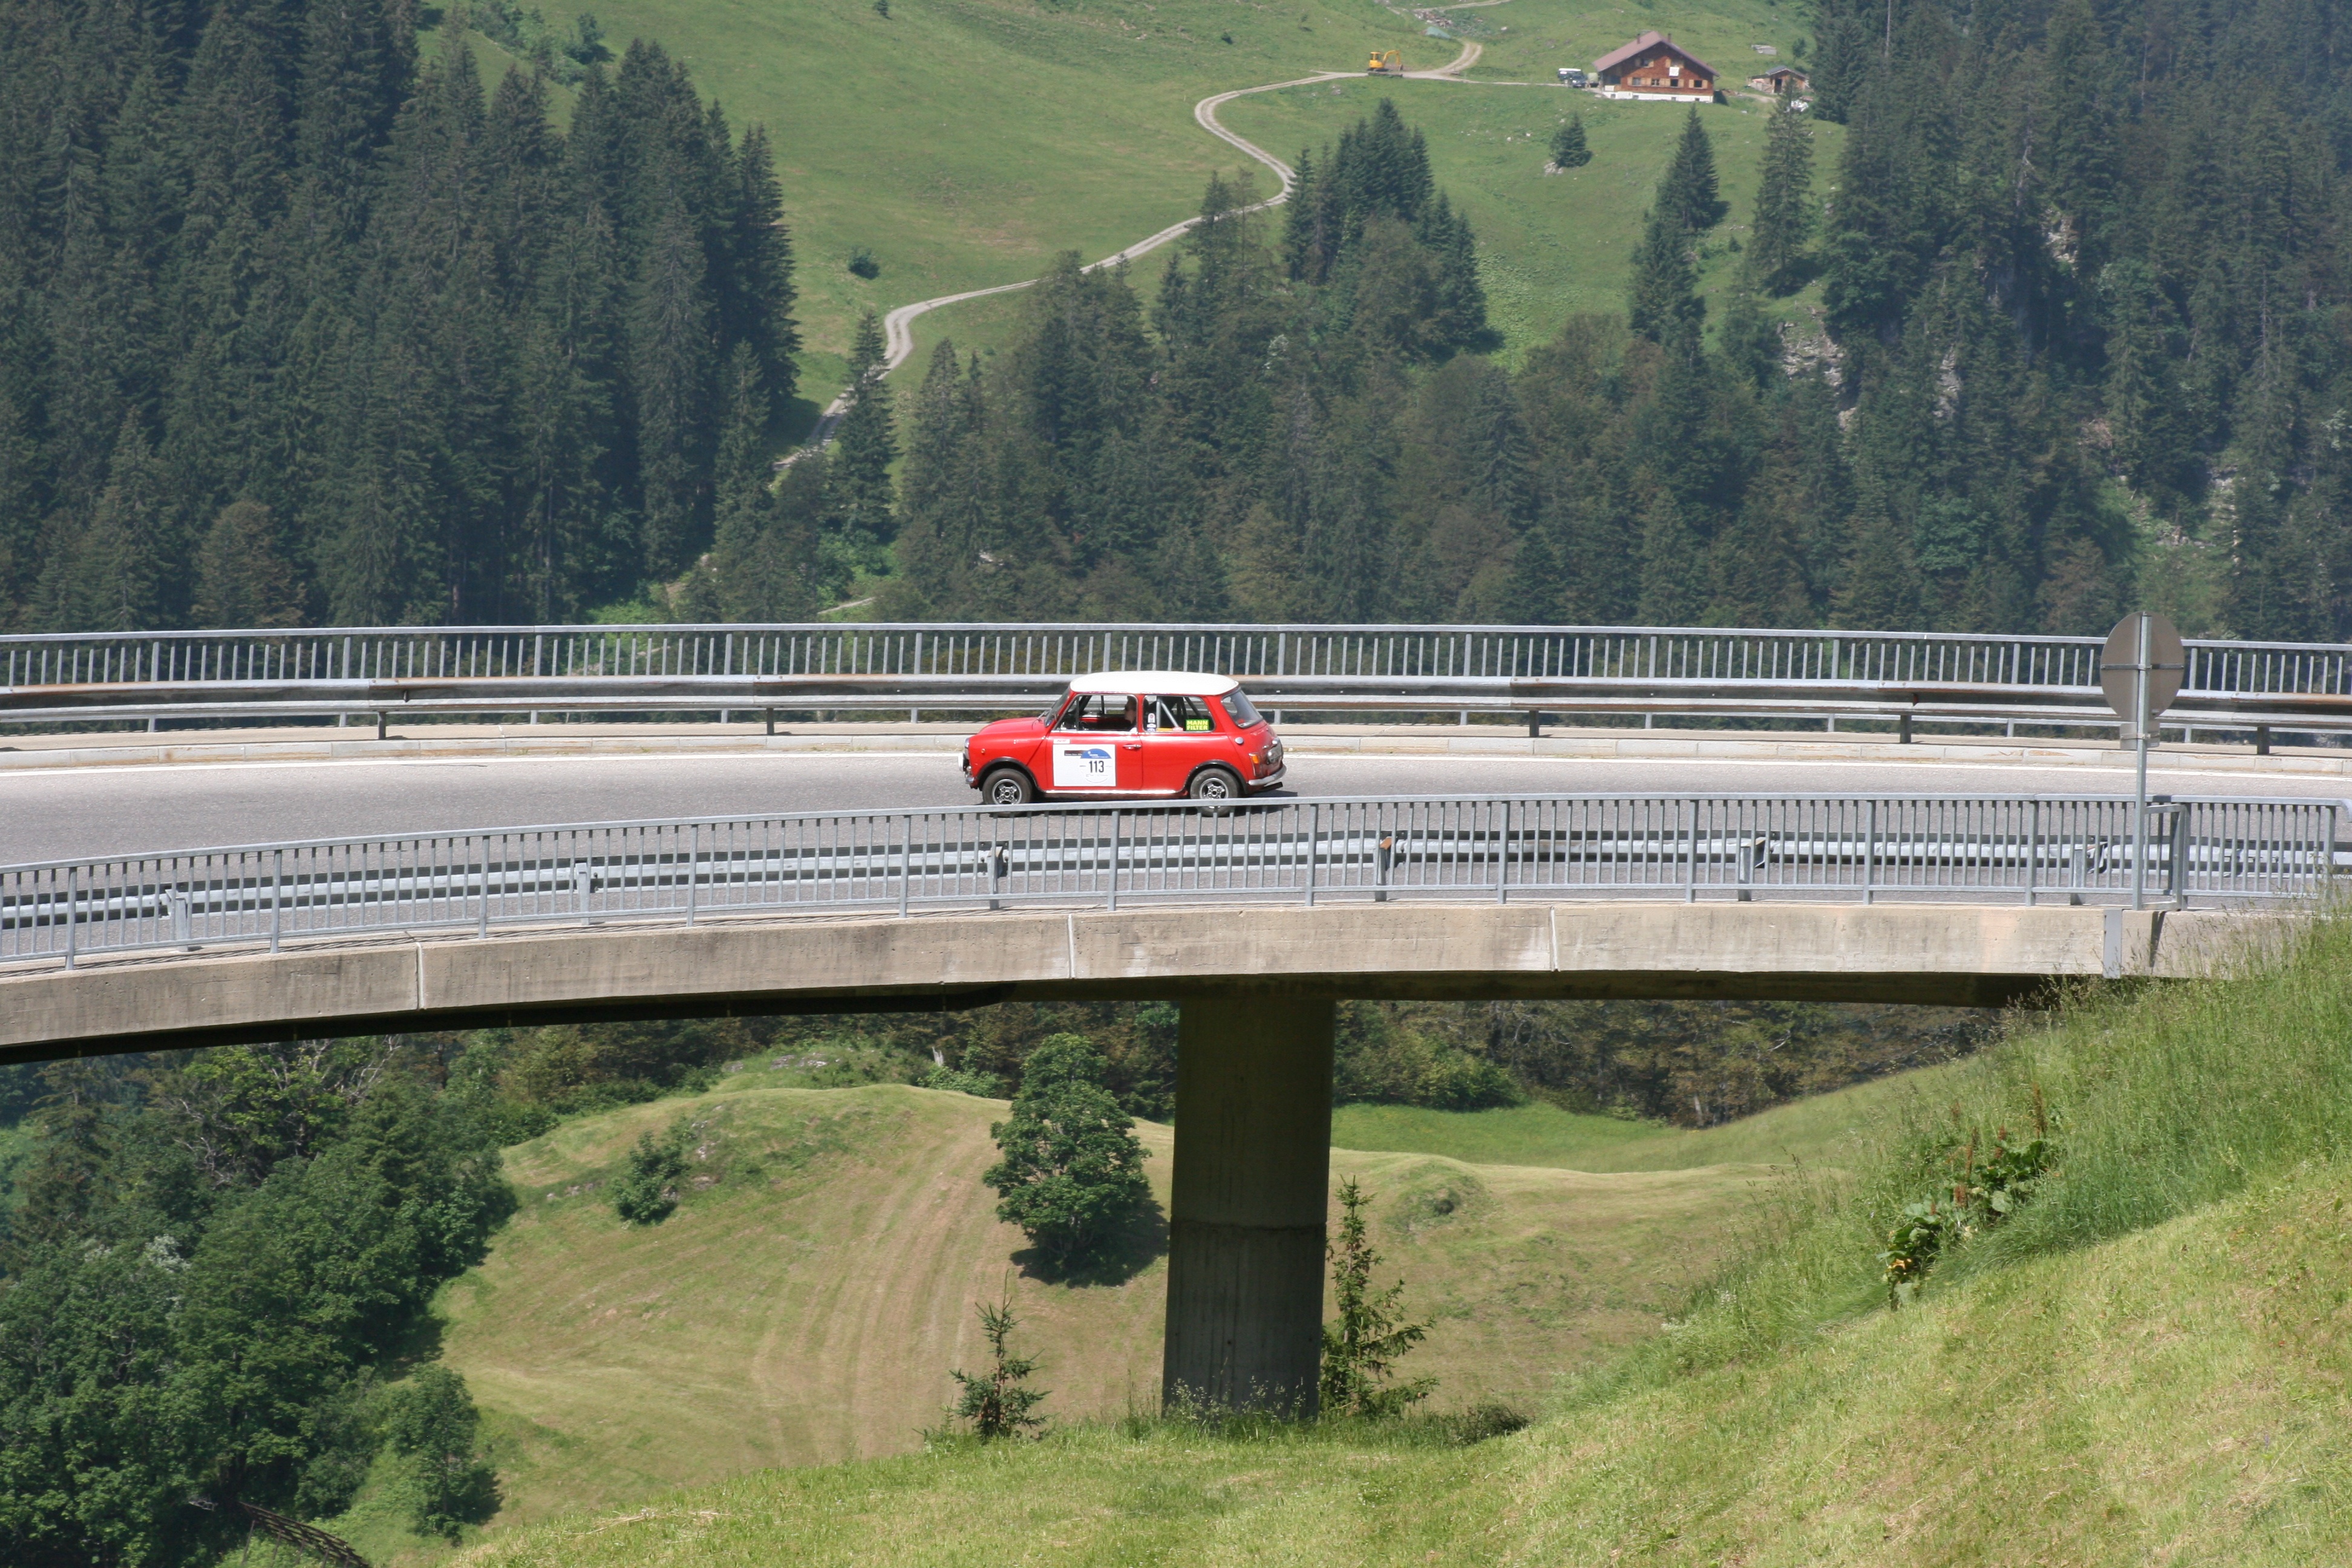
track, road, bridge, highway, train, overpass, transport, vehicle, public transport, infrastructure, viaduct, junction, rail transport, rolling stock, nonbuilding structure, controlled access highway, high speed rail